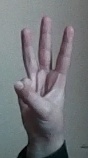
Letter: thaa